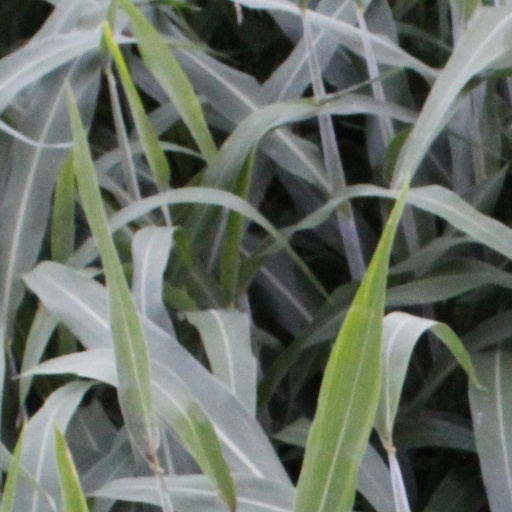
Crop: sorghum